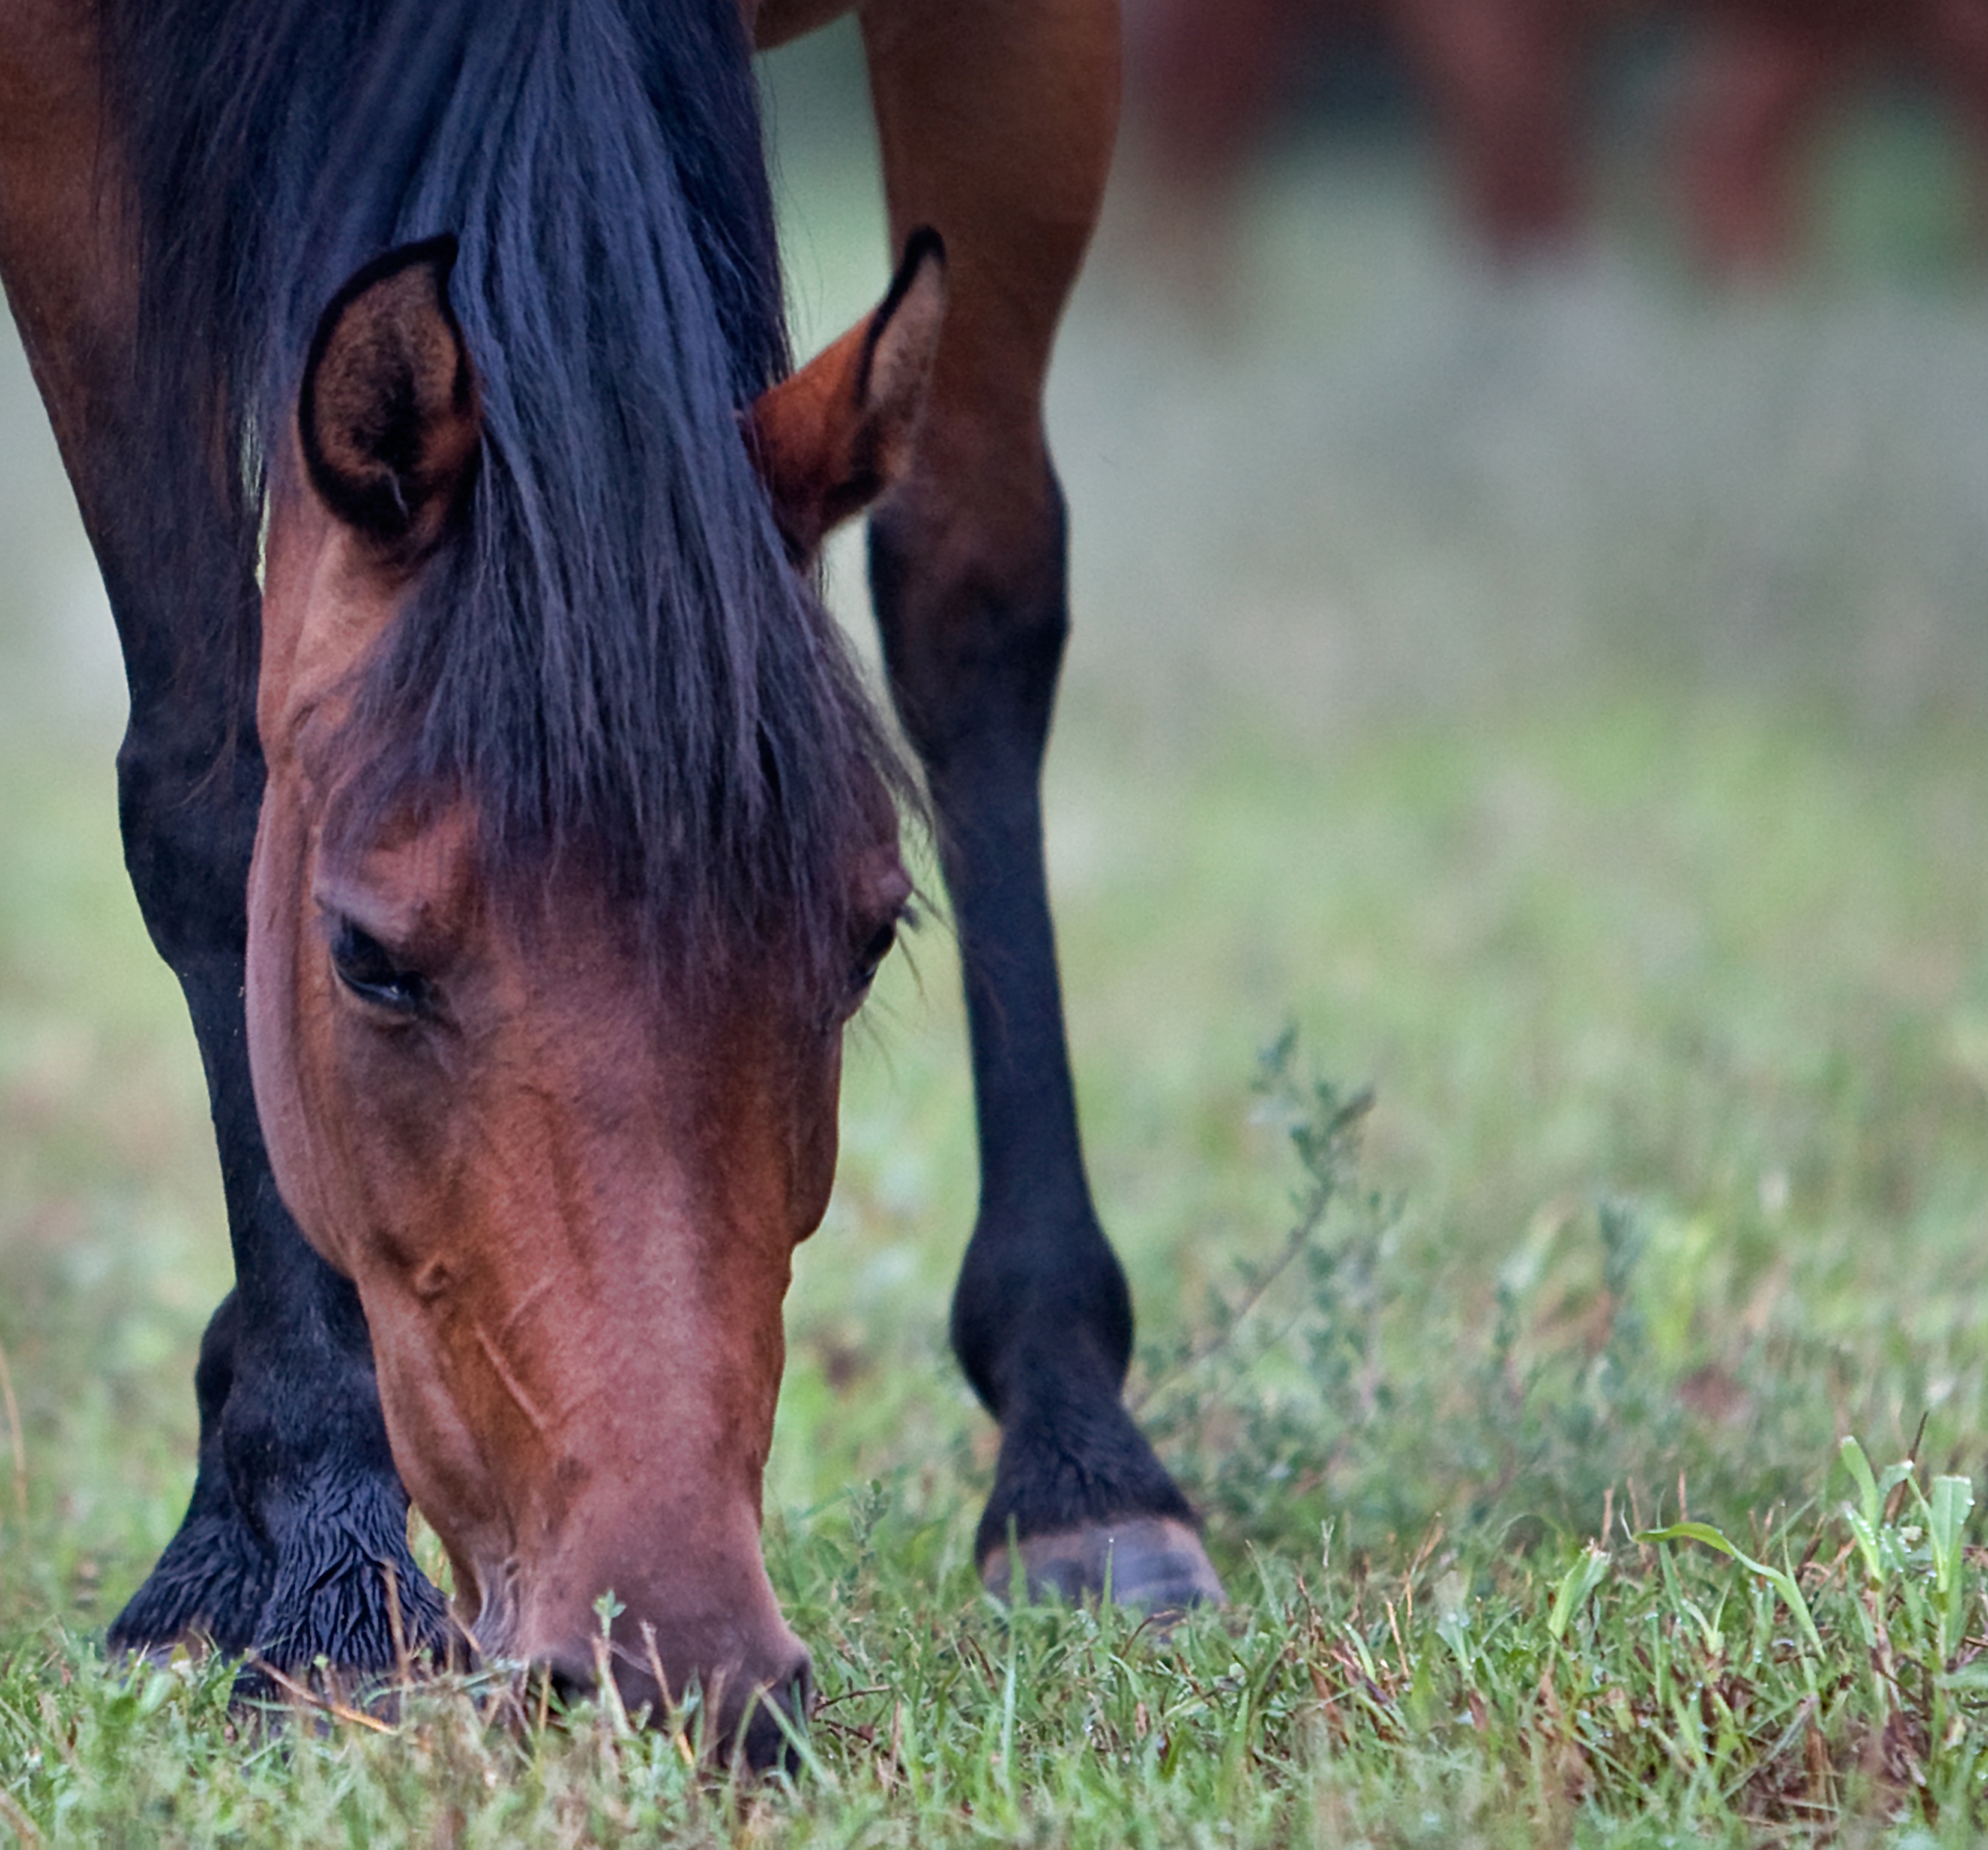
nature, grass, field, farm, meadow, animal, pasture, grazing, ranch, horse, mammal, stallion, mane, freedom, fauna, equine, vertebrate, mare, foal, colt, farm animals, horse like mammal, mustang horse